Piazza Tasso, Florence

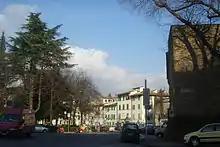
Piazza Tasso

Piazza Tasso is a city square in Oltrarno, Florence, Italy.